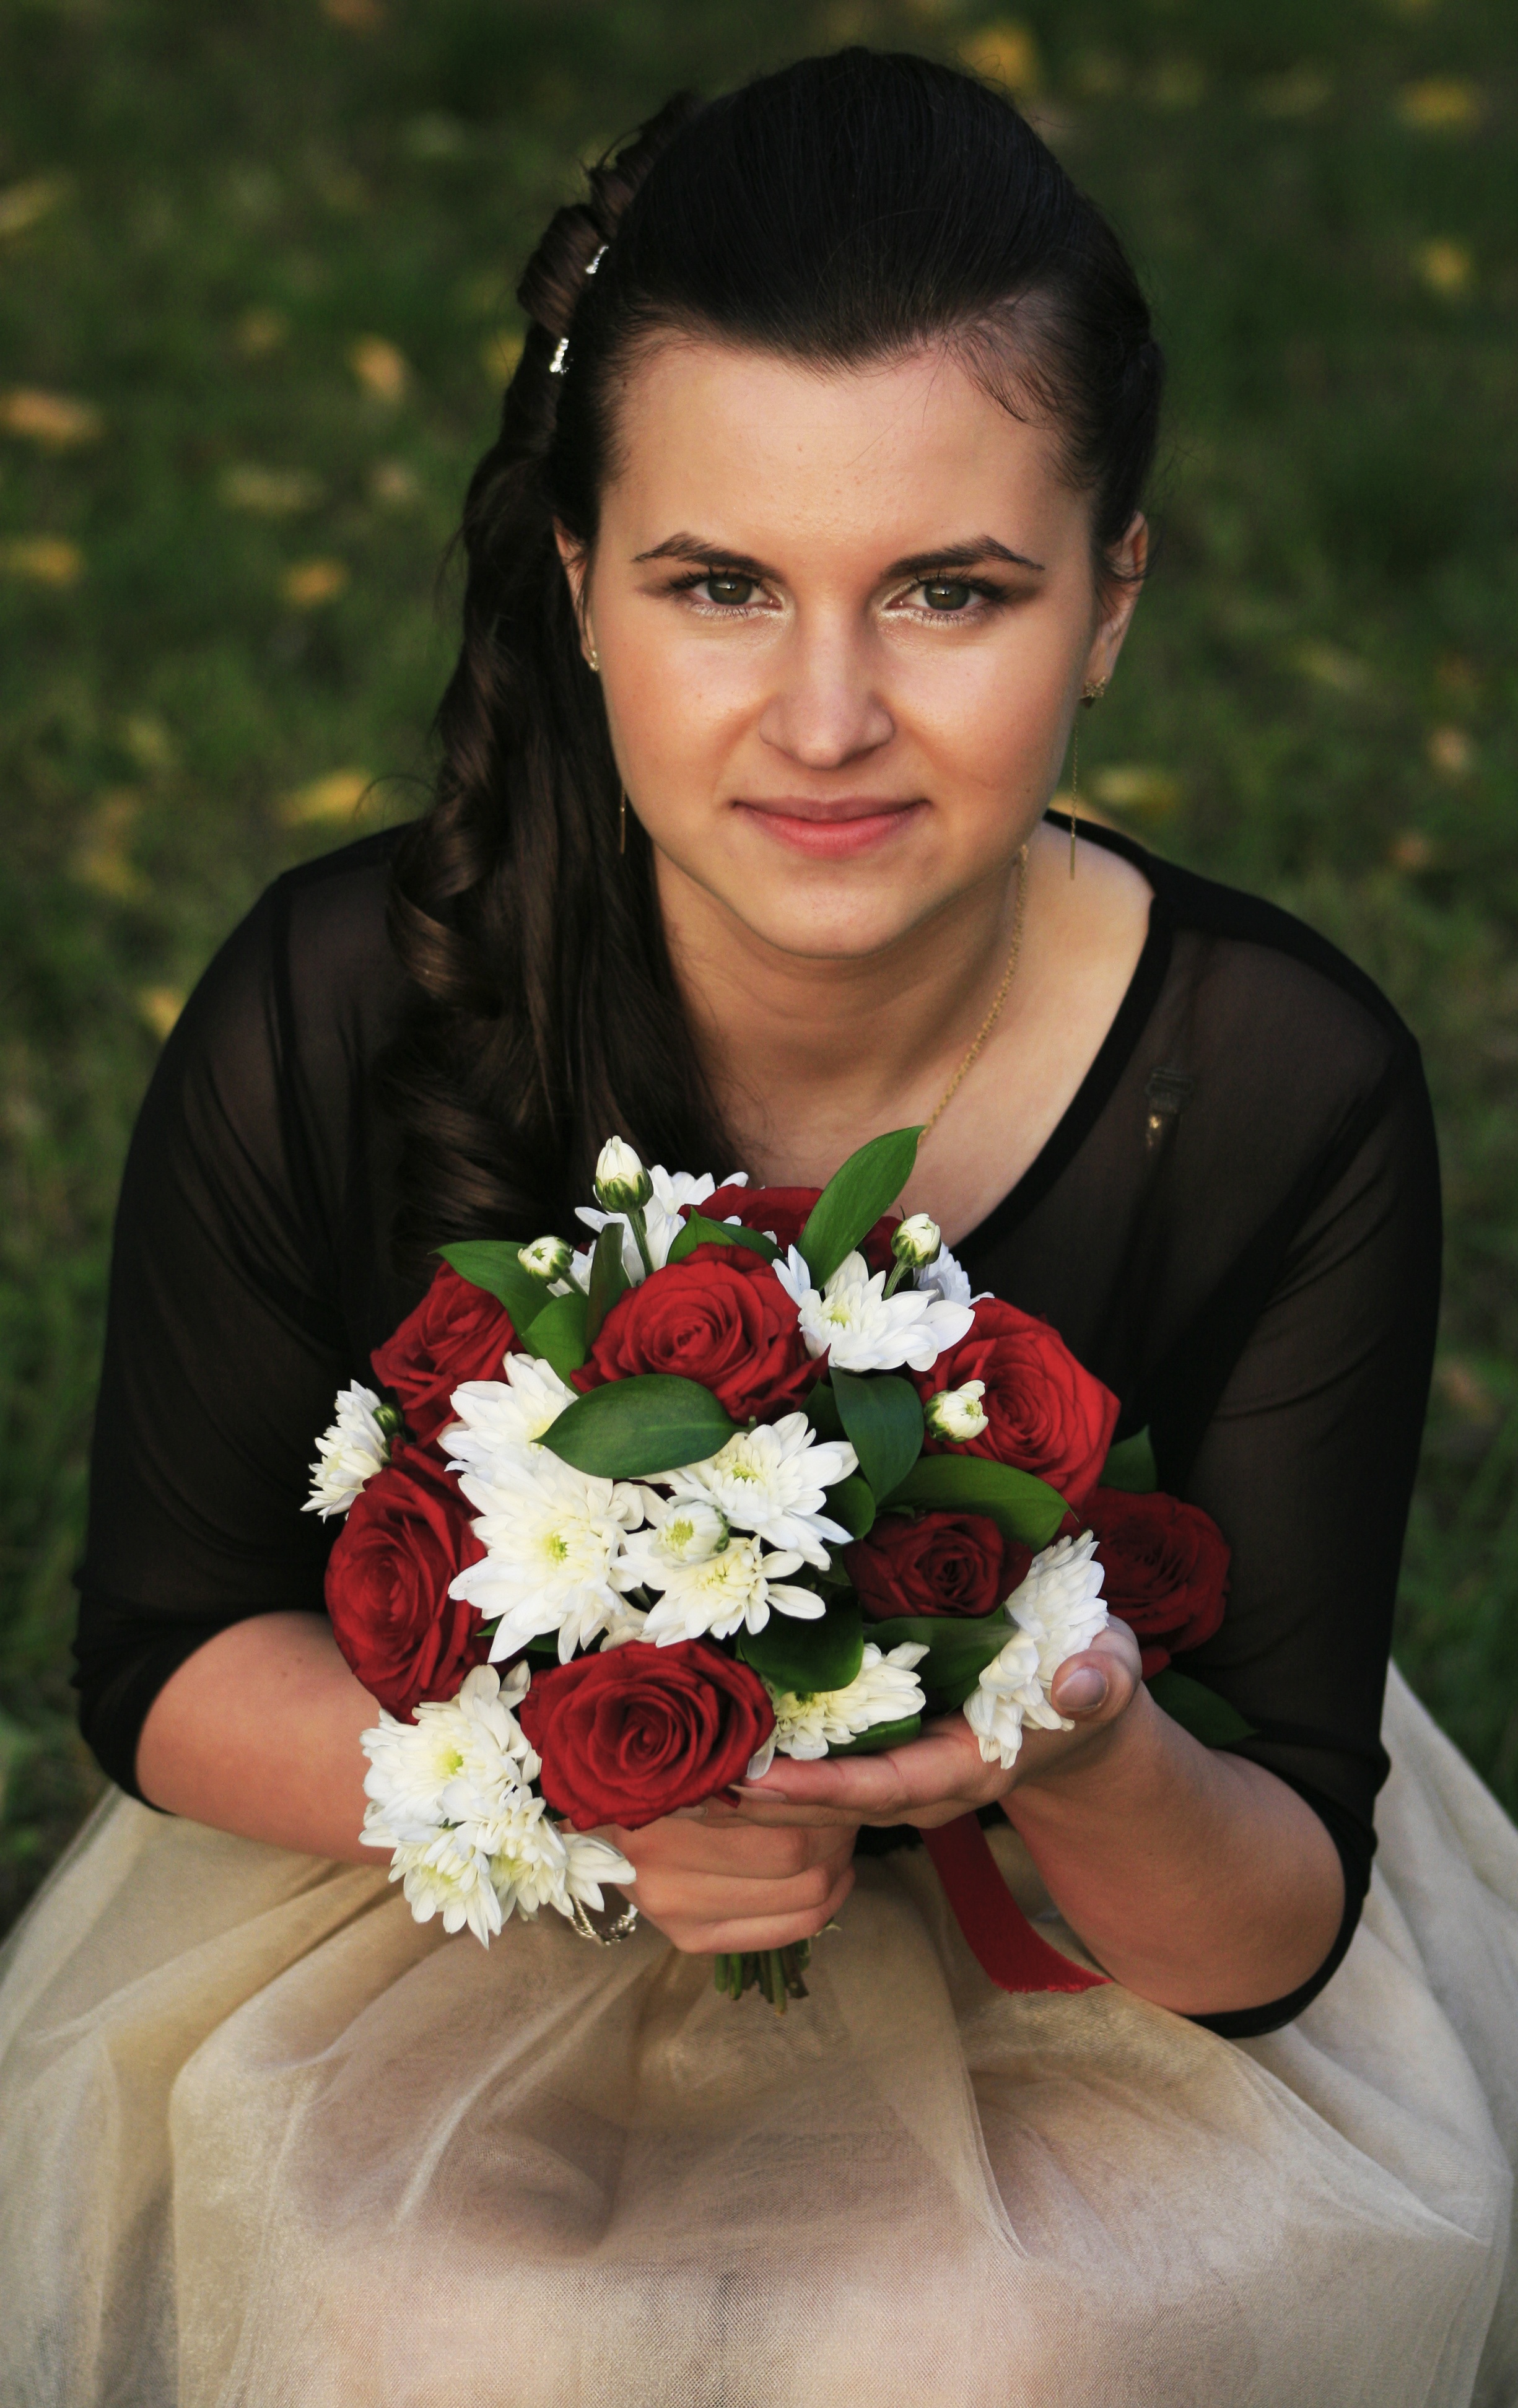
person, girl, woman, photography, flower, bouquet, portrait, red, wedding, bride, groom, marriage, ceremony, dress, photograph, beauty, floristry, flower bouquet, portrait photography